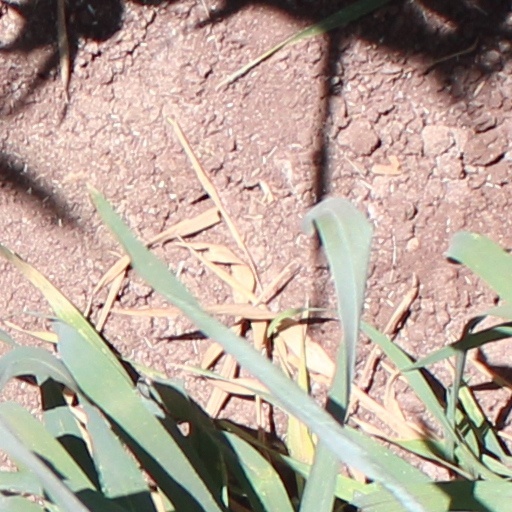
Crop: wheat